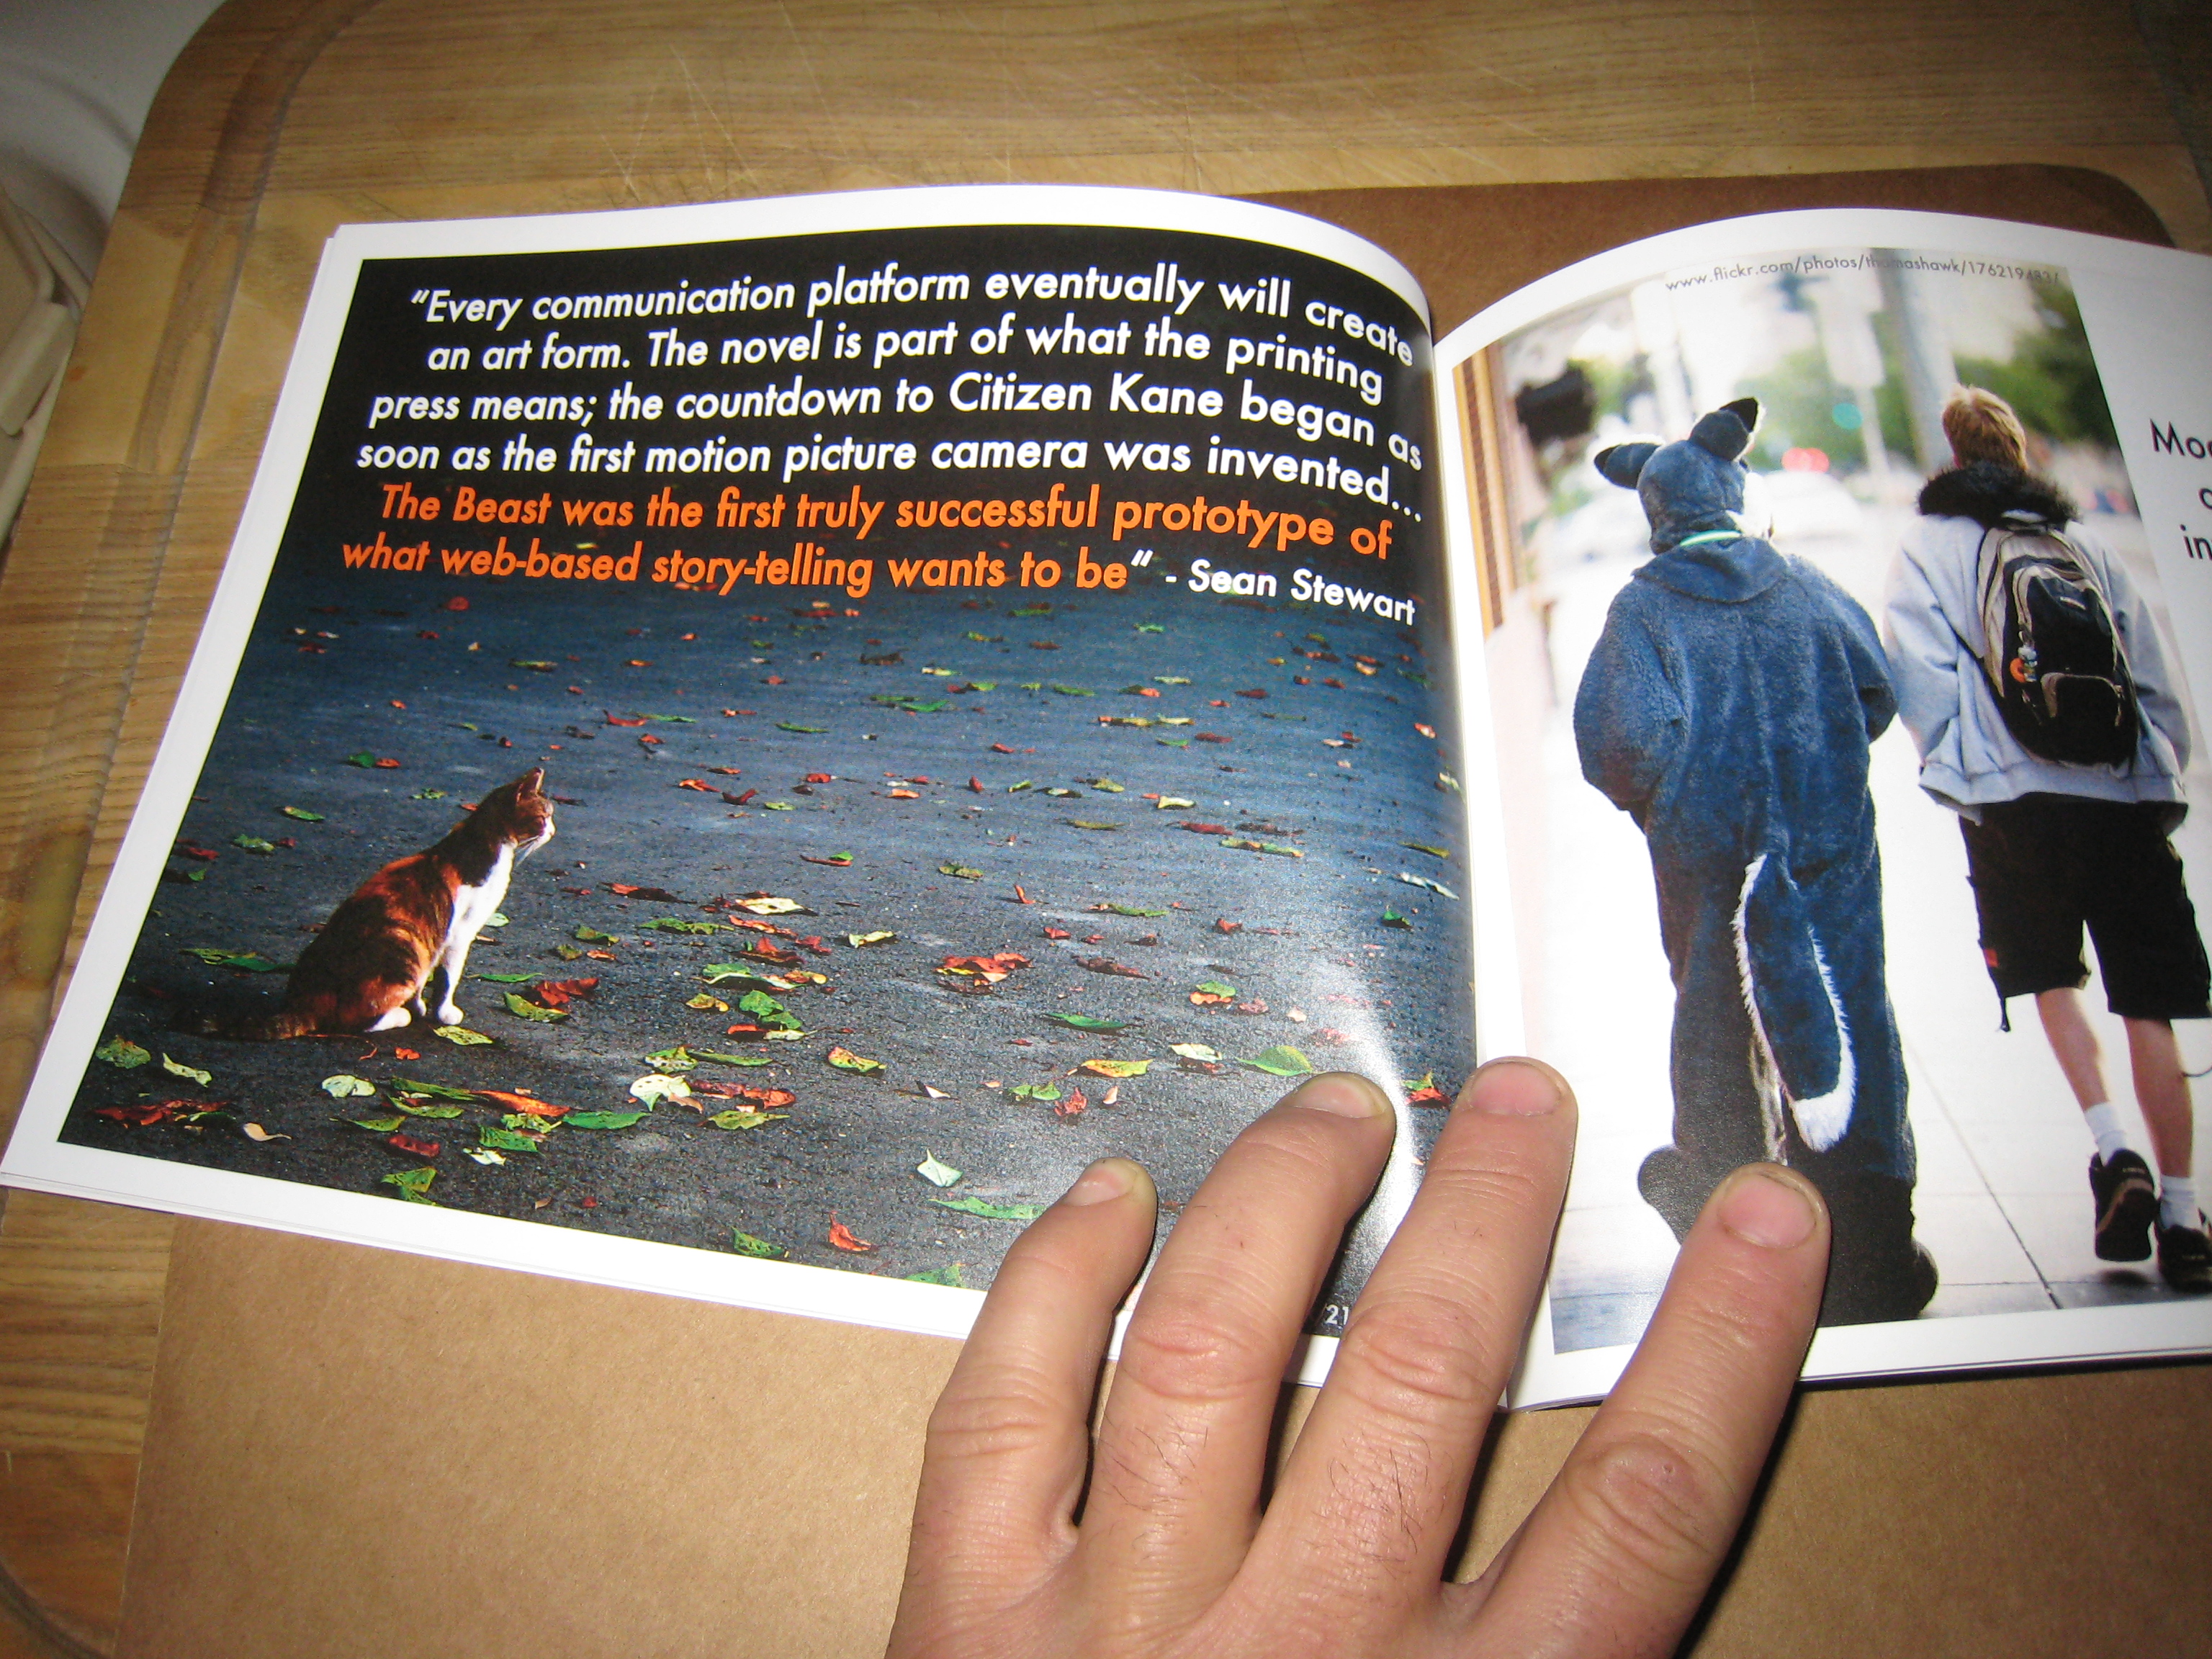
book, flickr, art, comics, 366photos, lulu